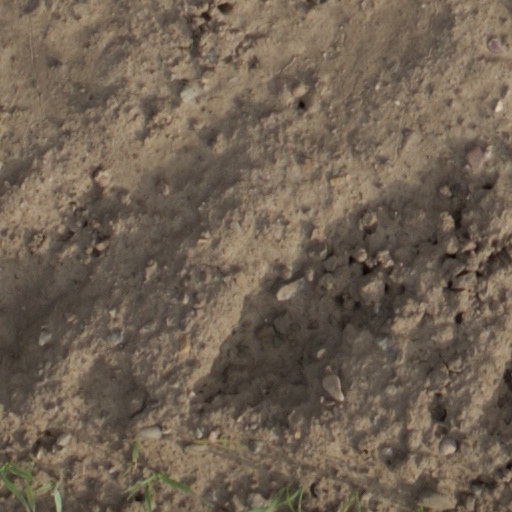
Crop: wheat